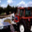
Label: truck